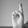
ASL letter: R